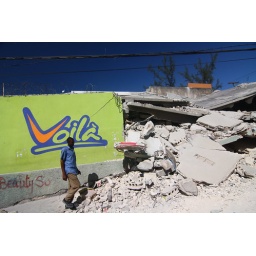
A man approaches a destroyed building on a street in Port-au-Prince. Haiti, January 18, 2010.